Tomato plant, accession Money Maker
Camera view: horizontal (90 deg, fisheye); turntable rotation: 60 degrees
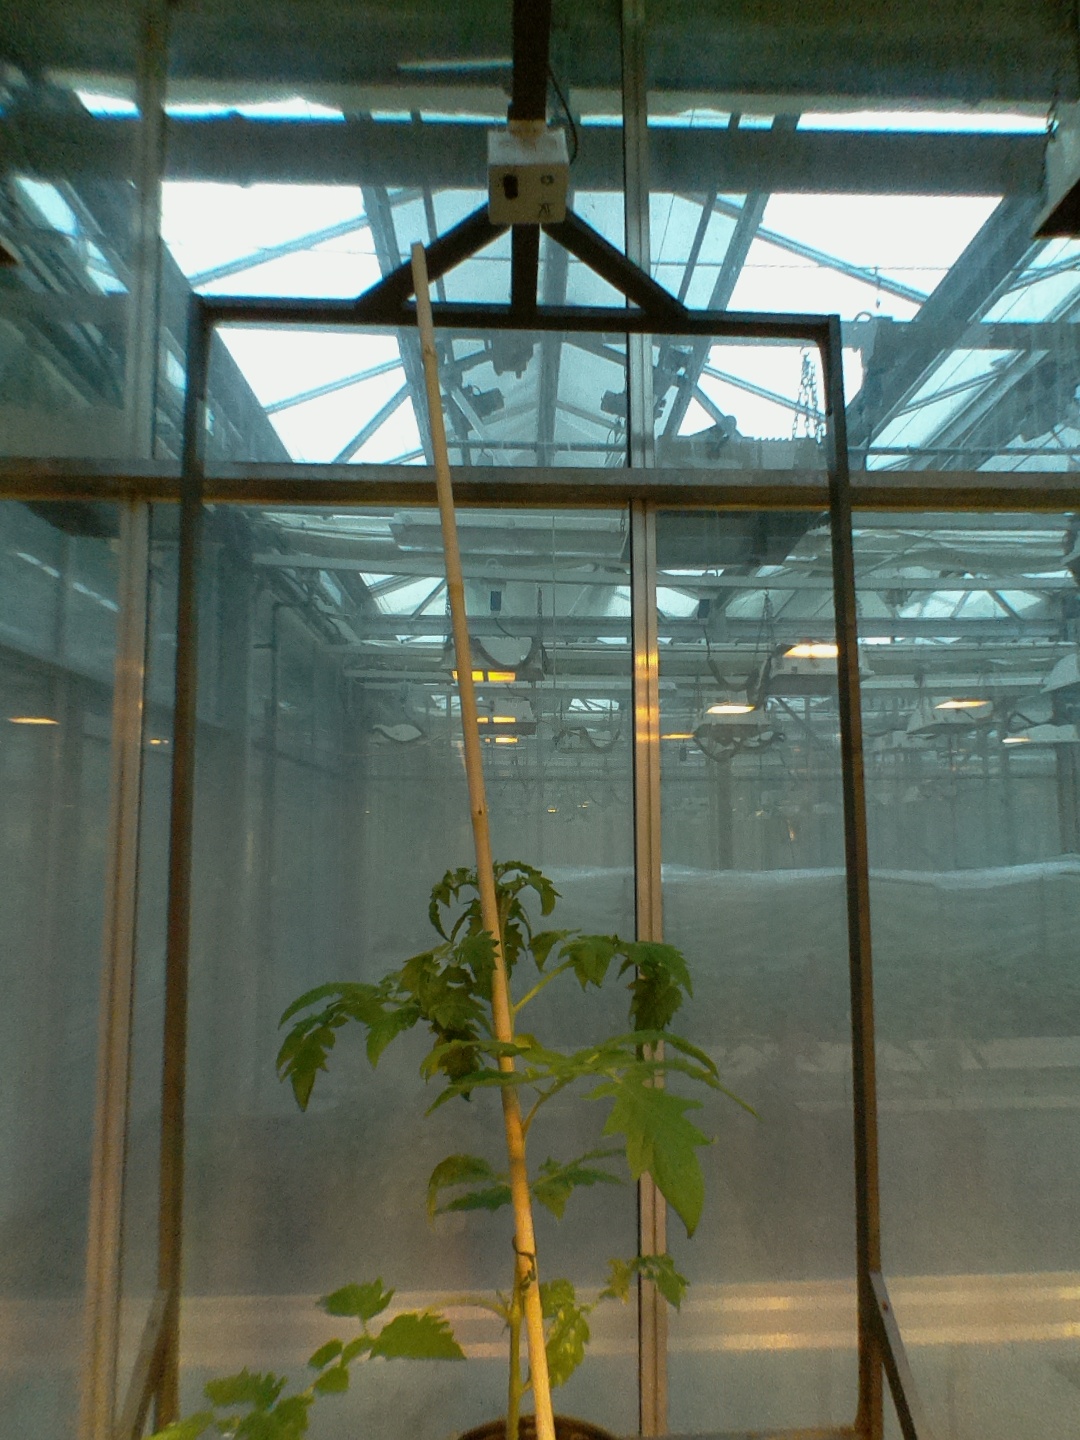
BBCH growth stage 54: 4 inflorescences visible